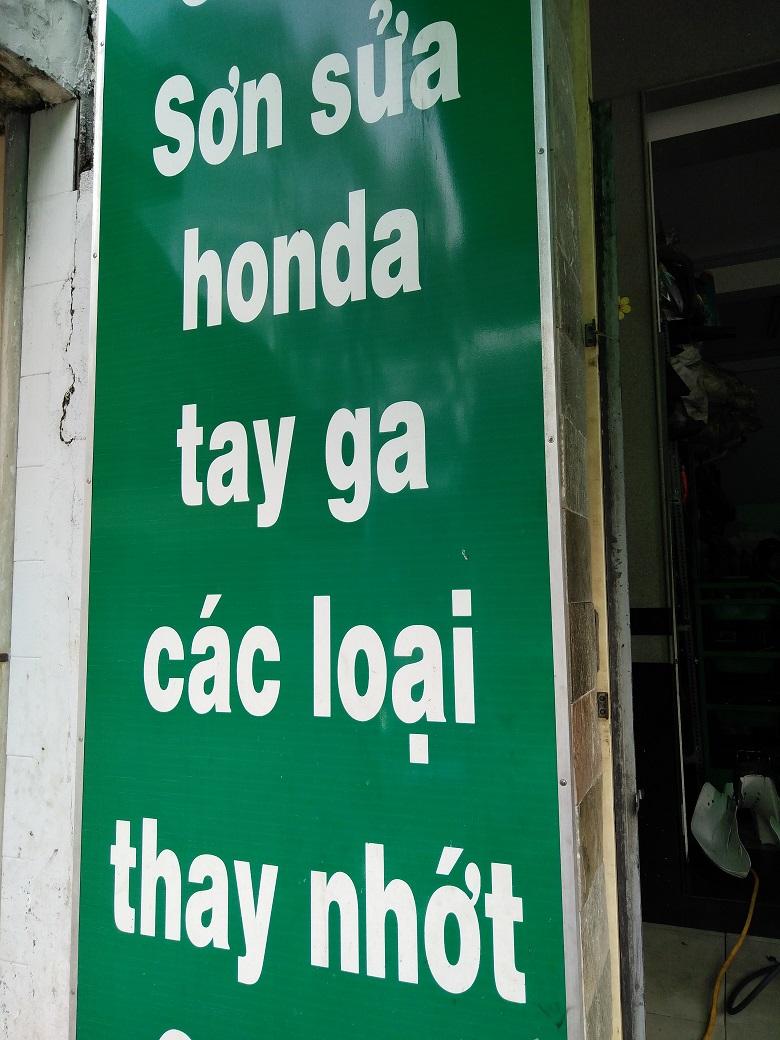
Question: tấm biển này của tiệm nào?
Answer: của một tiệm sửa xe